Margaritifer Sinus quadrangle

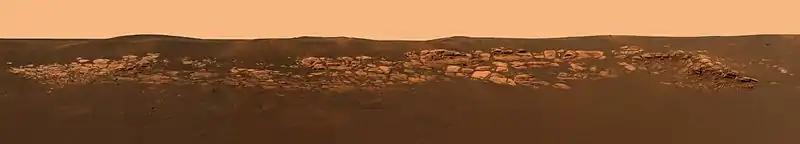
This panorama of Eagle crater shows outcroppings which are thought to have water origins.

Opportunity Rover found that the soil at Meridiani Planum was very similar to the soil at Gusev crater and Ares Vallis; however in many places at Meridiani the soil was covered with round, hard, gray spherules that were named "blueberries". These blueberries were found to be composed almost entirely of the mineral hematite. It was decided that the spectra signal spotted from orbit by Mars Odyssey was produced by these spherules. After further study it was decided that the blueberries were concretions formed in the ground by water. Over time, these concretions weathered from what was overlying rock, and then became concentrated on the surface as a lag deposit. The concentration of spherules in bedrock could have produced the observed blueberry covering from the weathering of as little as one meter of rock. Most of the soil consisted of olivine basalt sands that did not come from the local rocks. The sand may have been transported from somewhere else.